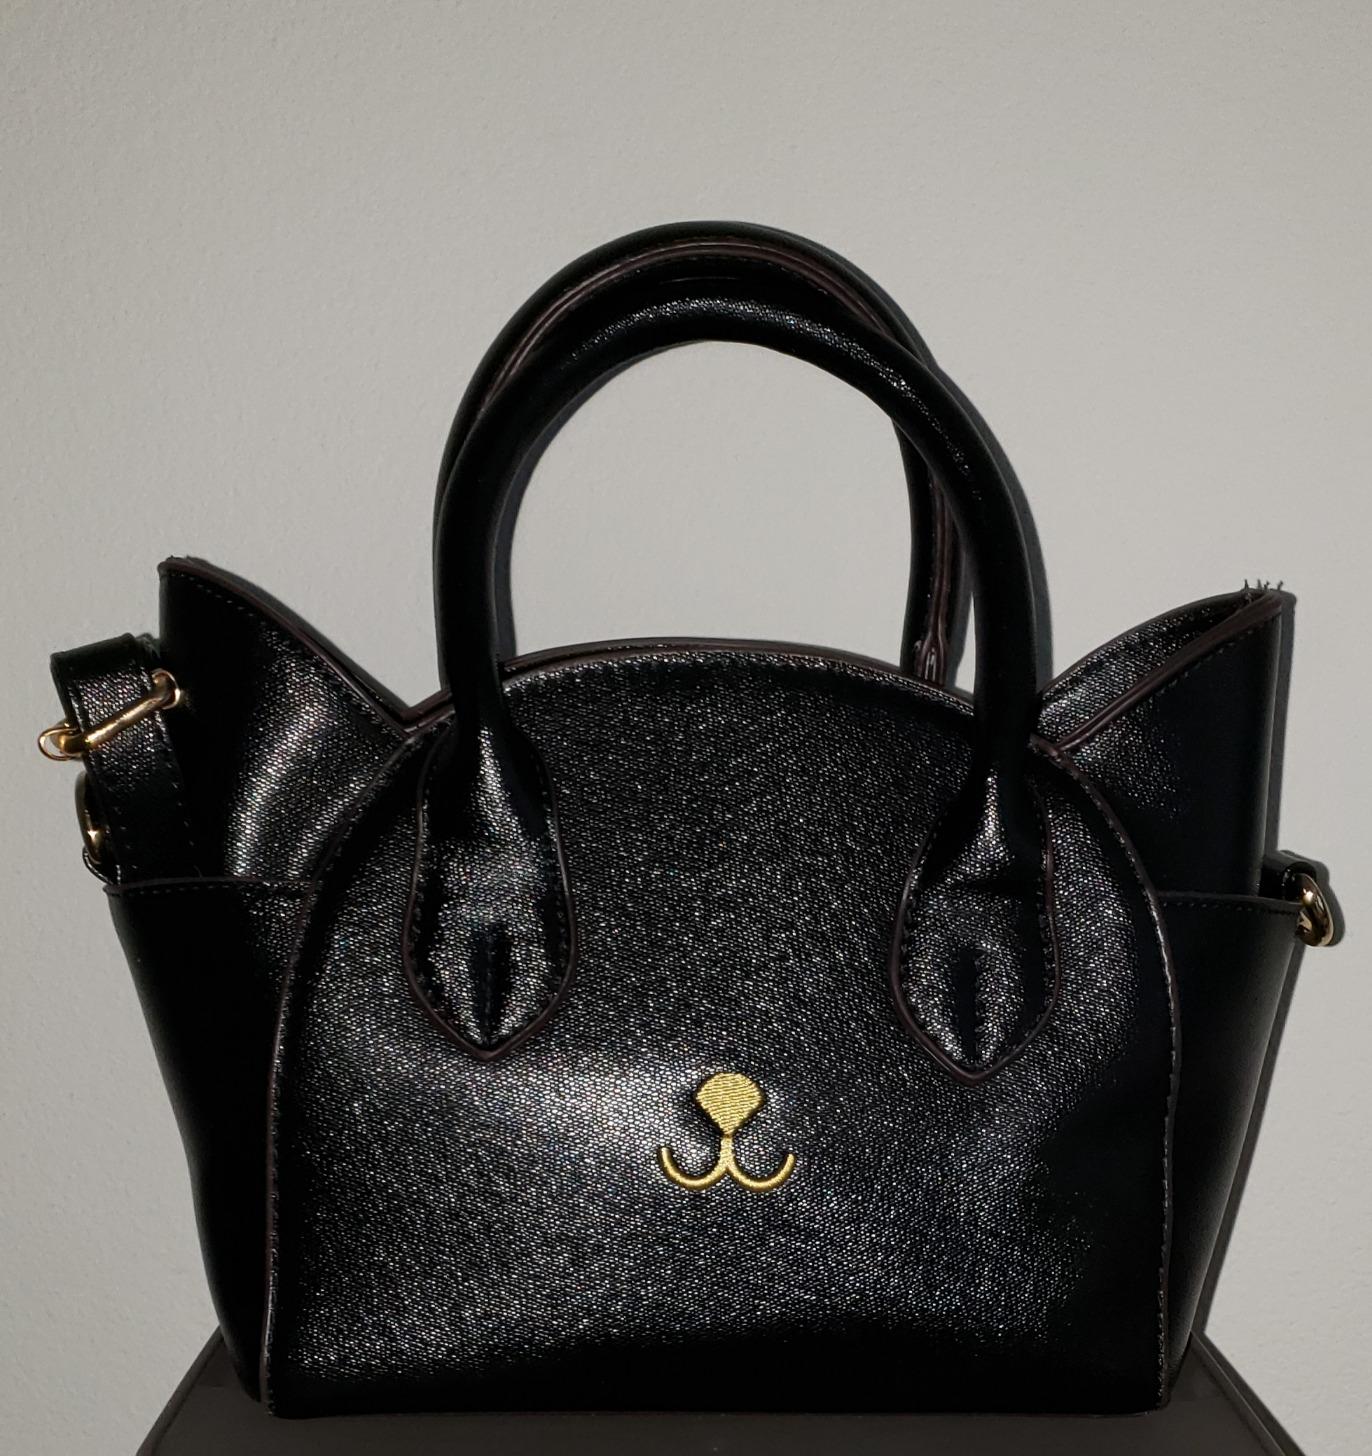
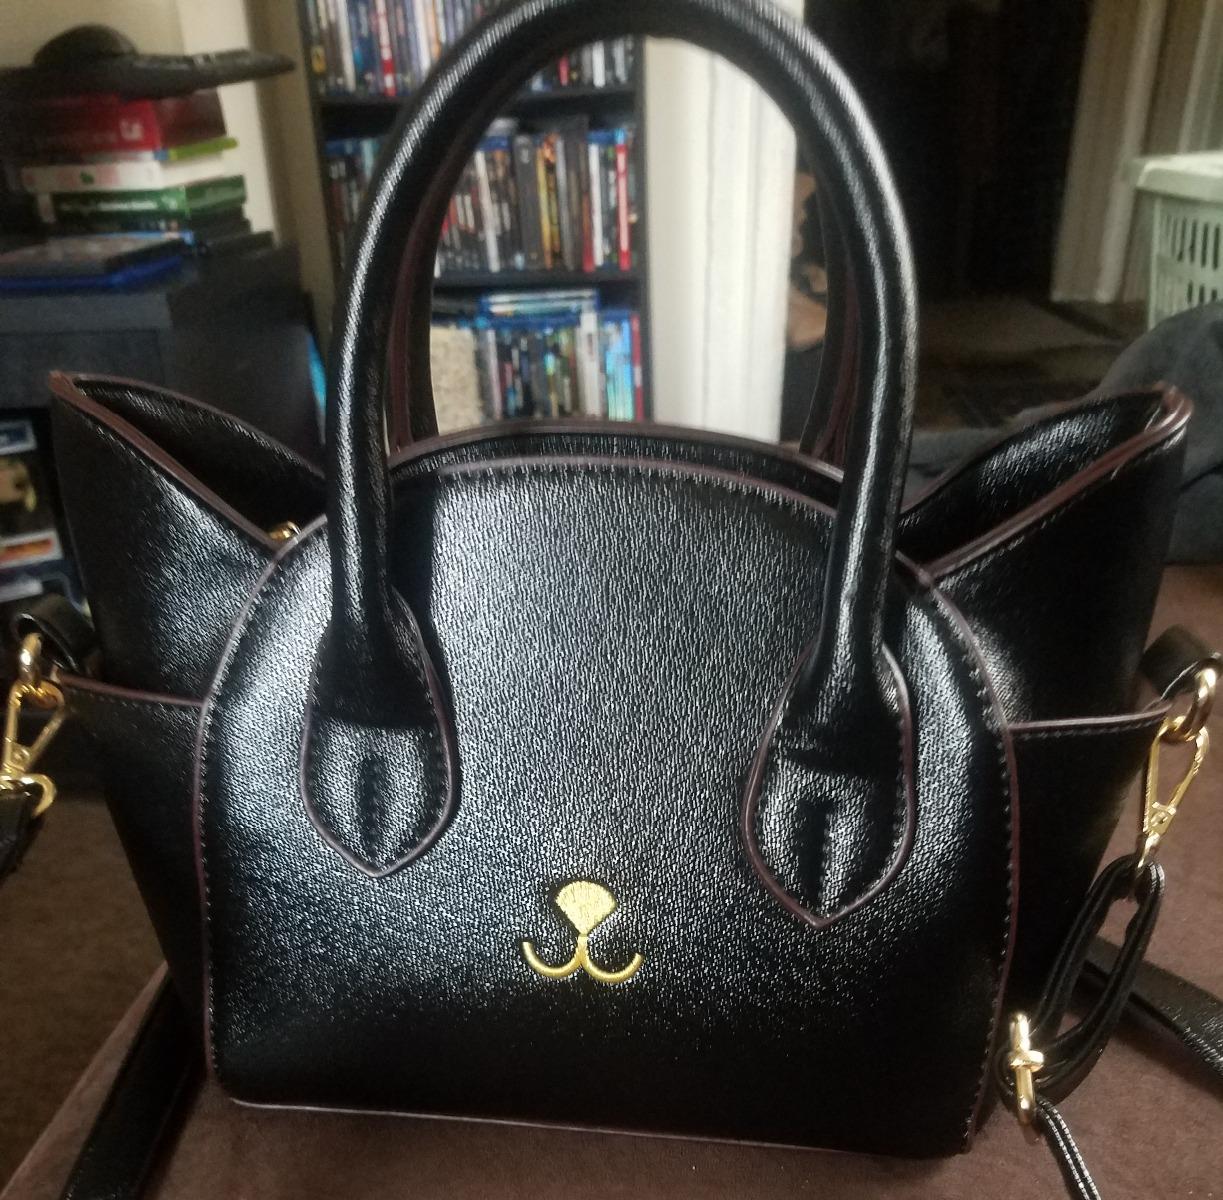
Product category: accessories_handbag
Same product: yes